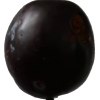
Label: plum